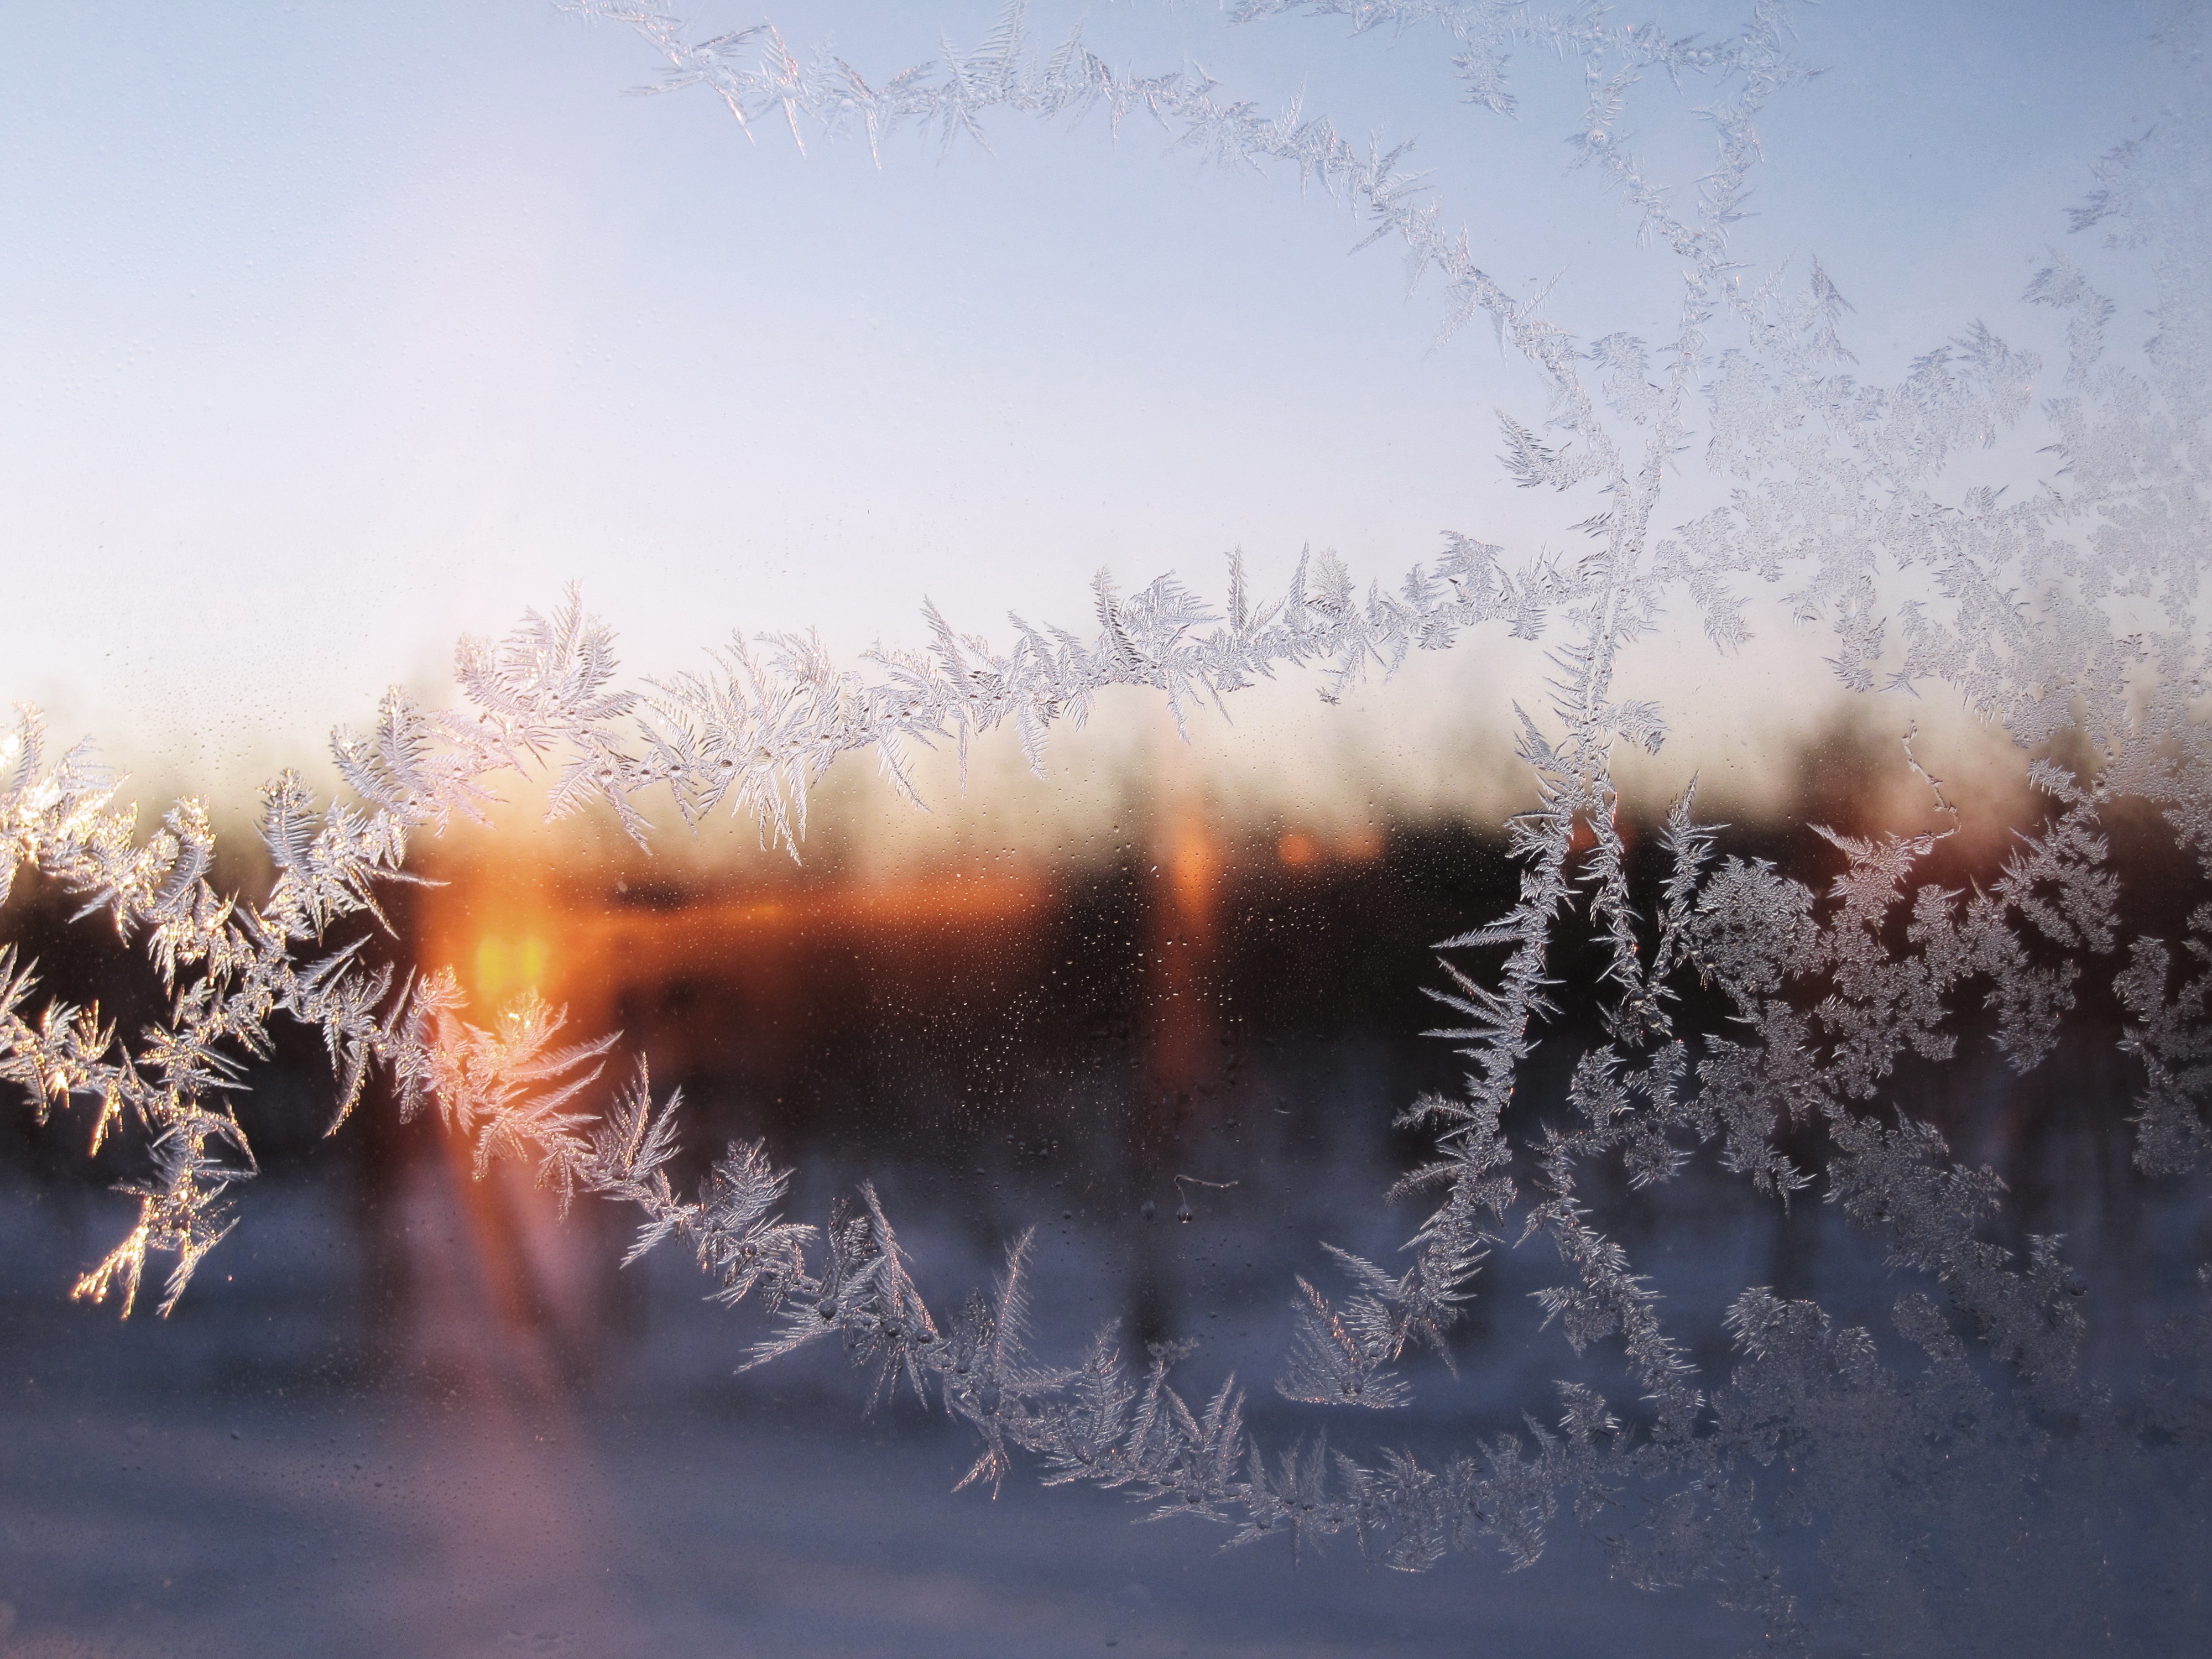
tree, nature, branch, snow, cold, winter, cloud, sky, fog, sunrise, mist, sunlight, morning, window, frost, dawn, atmosphere, reflection, autumn, weather, christmas, new year, season, advent, cooling, freezing, atmospheric phenomenon, ice ice crystal